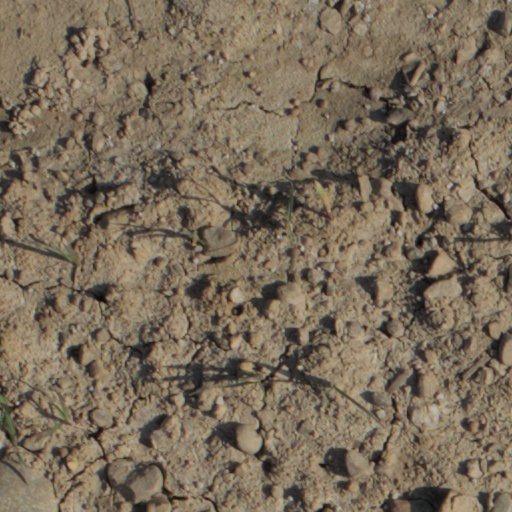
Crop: wheat